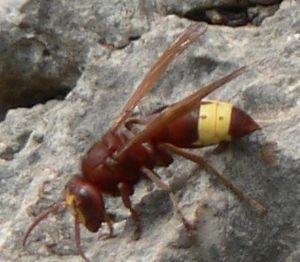
Vespa est un genre d'insectes sociaux, de la famille des Vespidae, sous-famille des Vespinae, communément appelés frelons, mais aussi guichards, talènes, lombardes, cabridans selon les régions et pays. La majorité des espèces est originaire d'Asie mais certaines se sont répandues sur plusieurs continents, naturellement ou suite à des introductions.